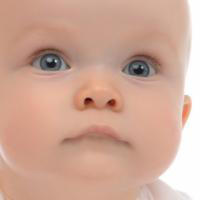
Age group: age 01-10